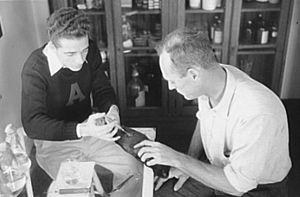
Le cochon d'Inde est un rongeur de taille moyenne, appartenant à la famille des Caviidae et originaire d’Amérique Latine. C'est l'espèce domestiquée issue du cobaye sauvage appelé Cavia aperea.